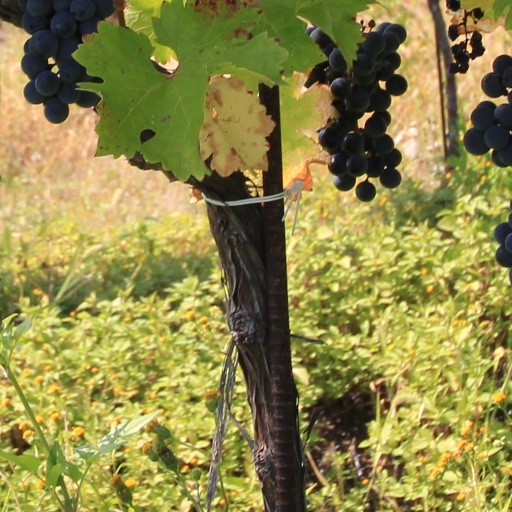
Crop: grape